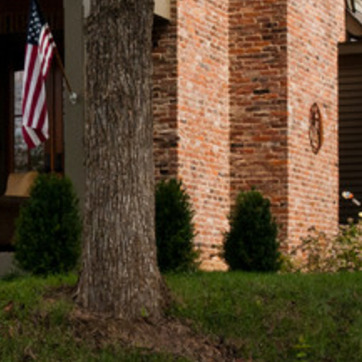
Material: brick